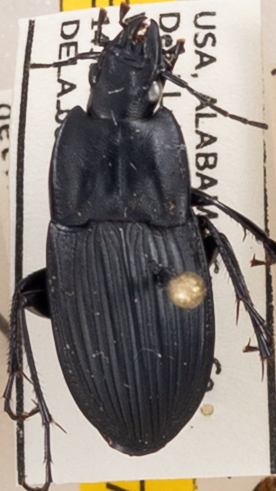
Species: Dicaelus furvus carinatus
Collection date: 2022-06-14
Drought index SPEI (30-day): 0.54
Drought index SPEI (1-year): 0.54
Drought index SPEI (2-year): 1.13